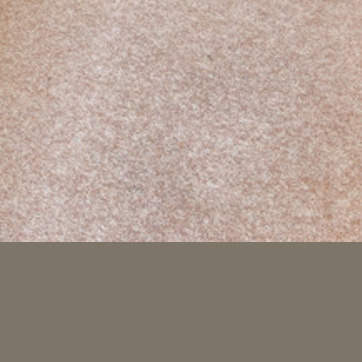
Material: carpet